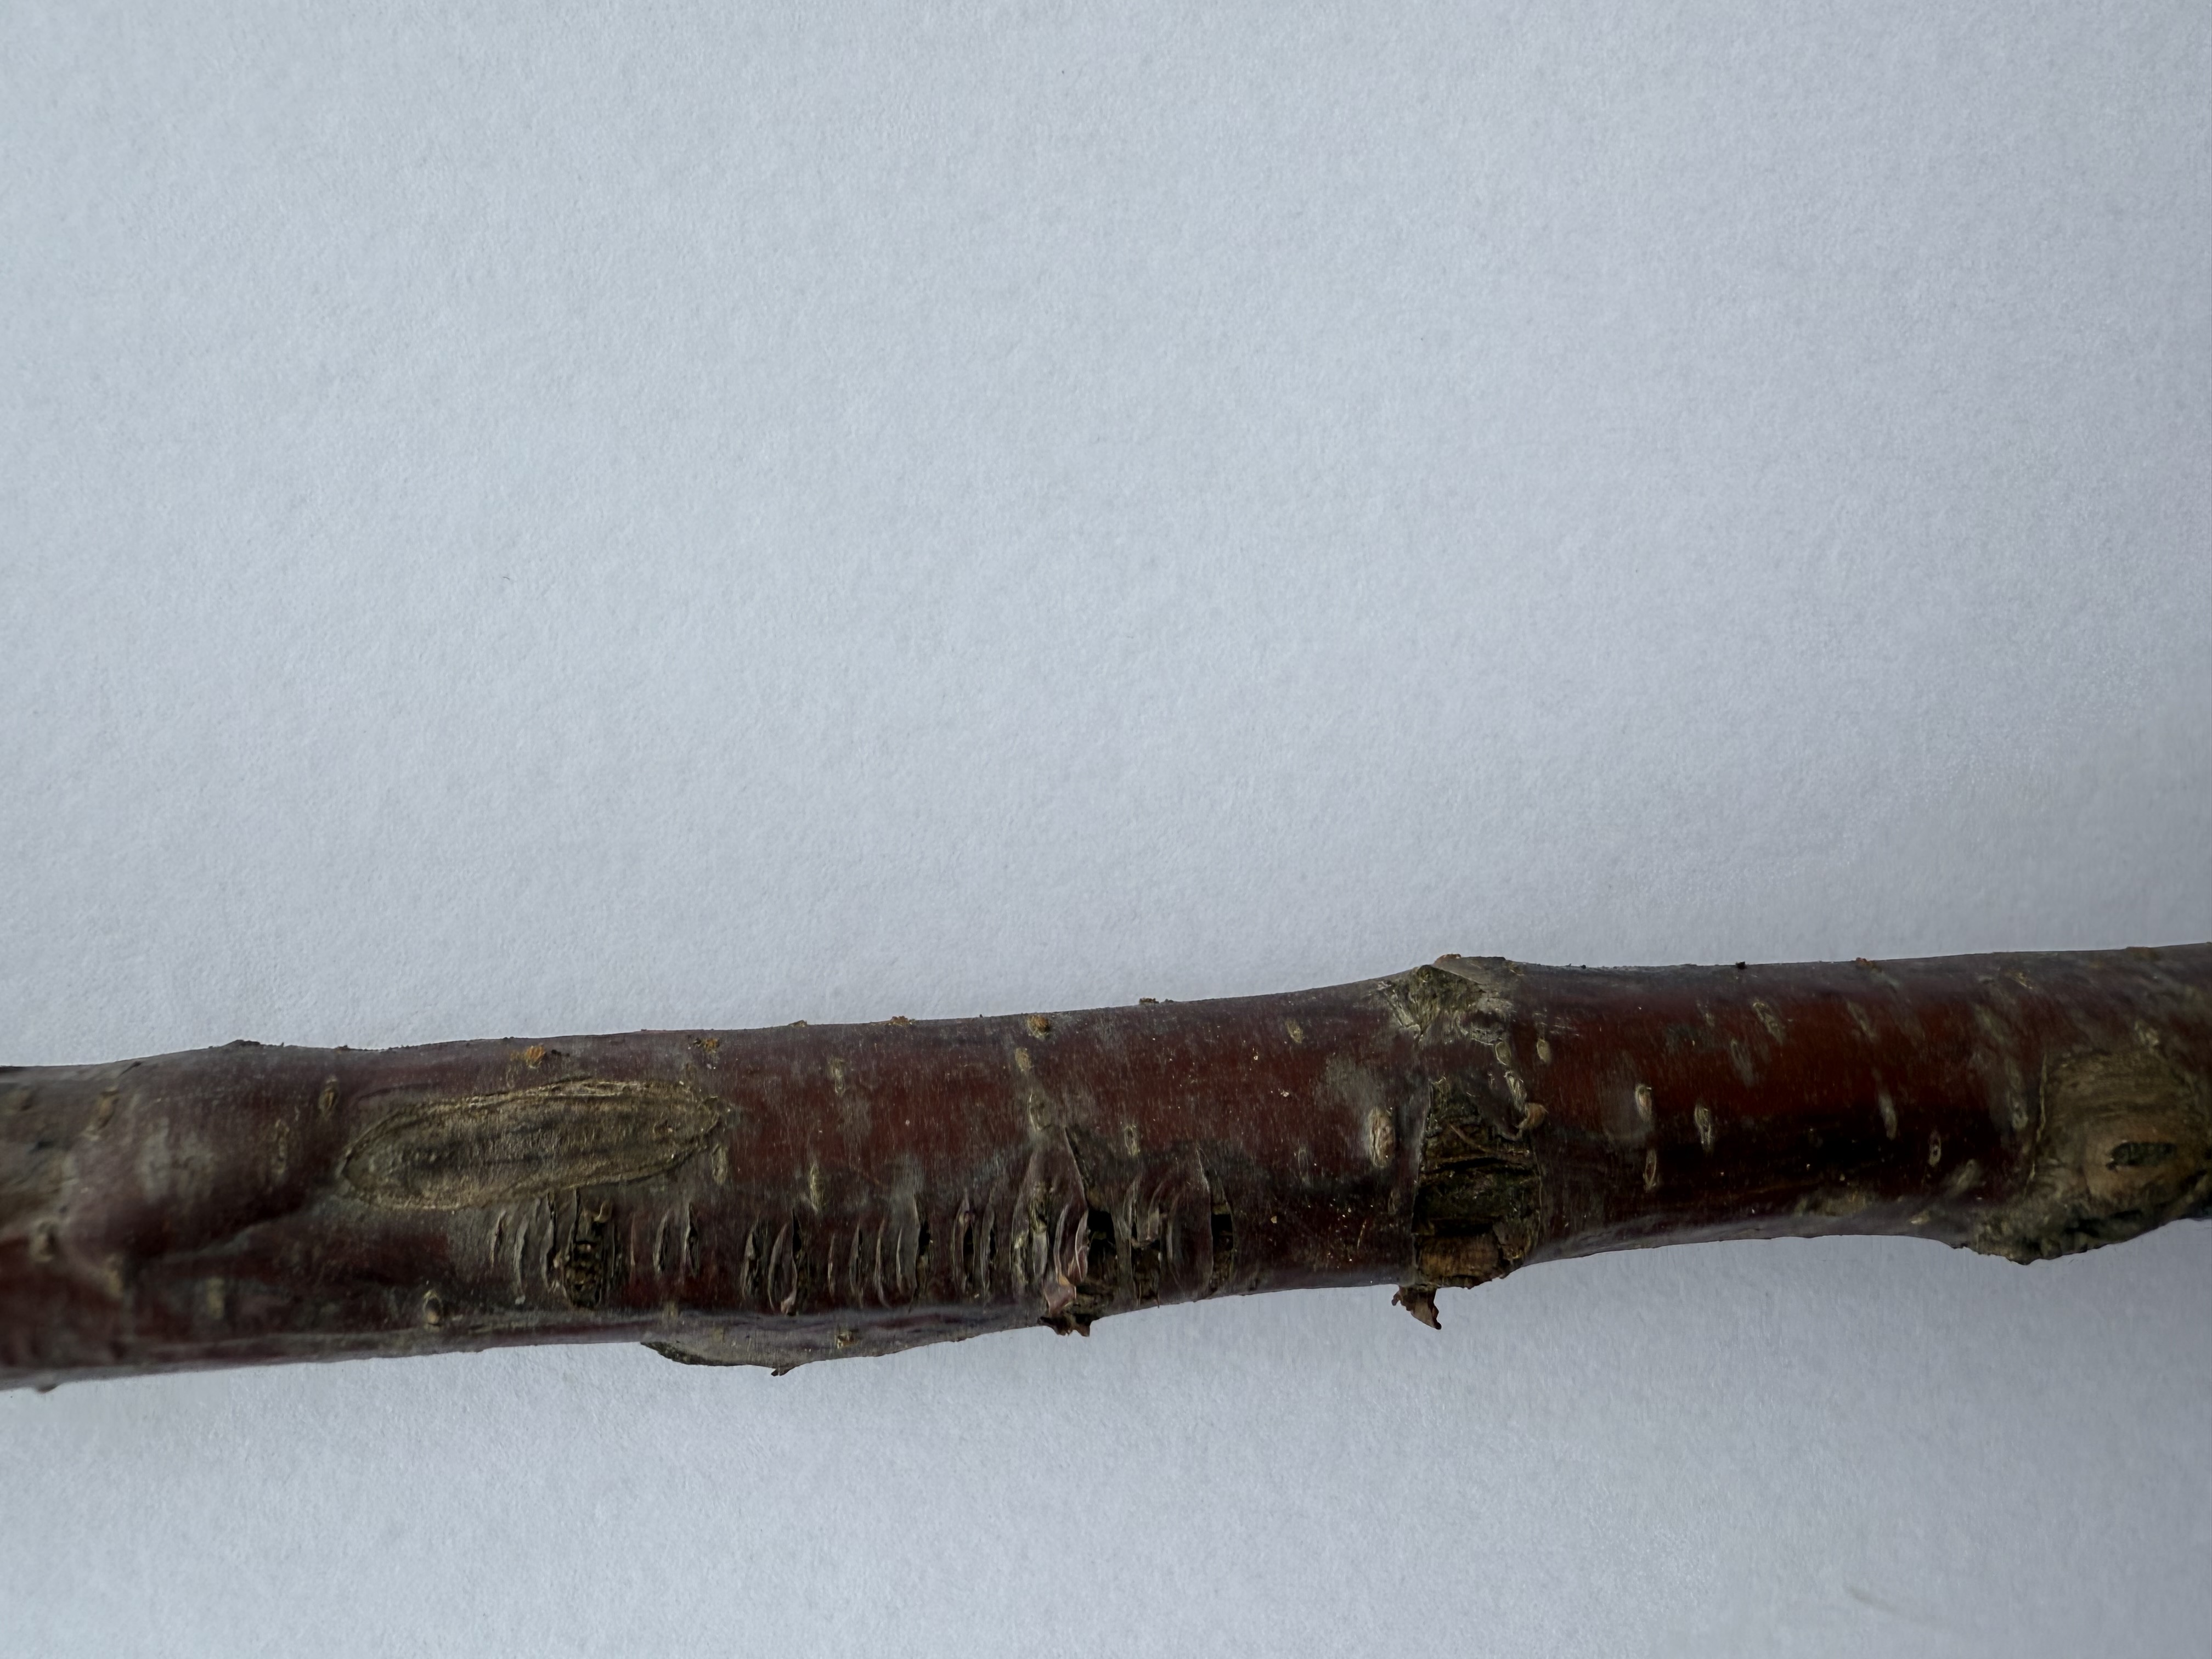
Variety: Kutahya Sour Cherry